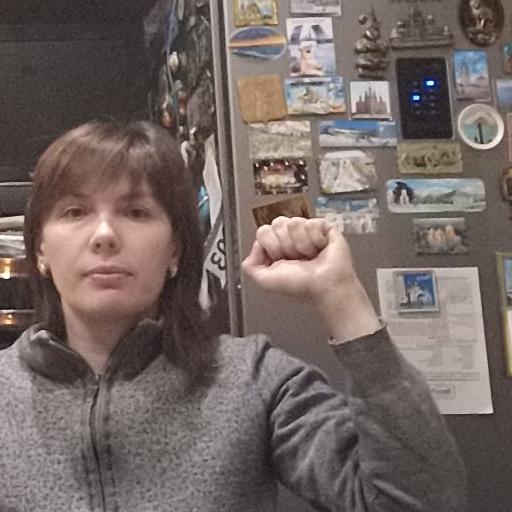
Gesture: fist